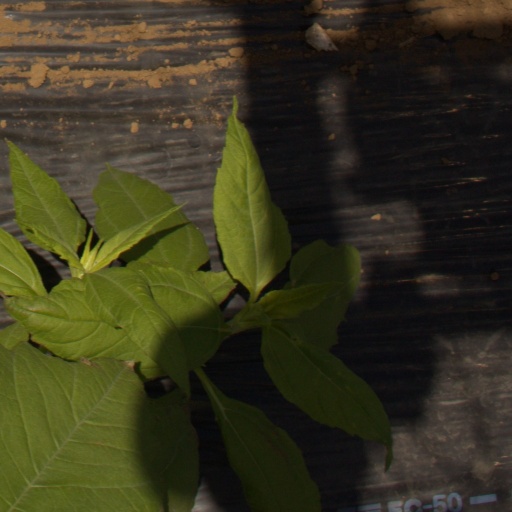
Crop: Jerusalem artichoke